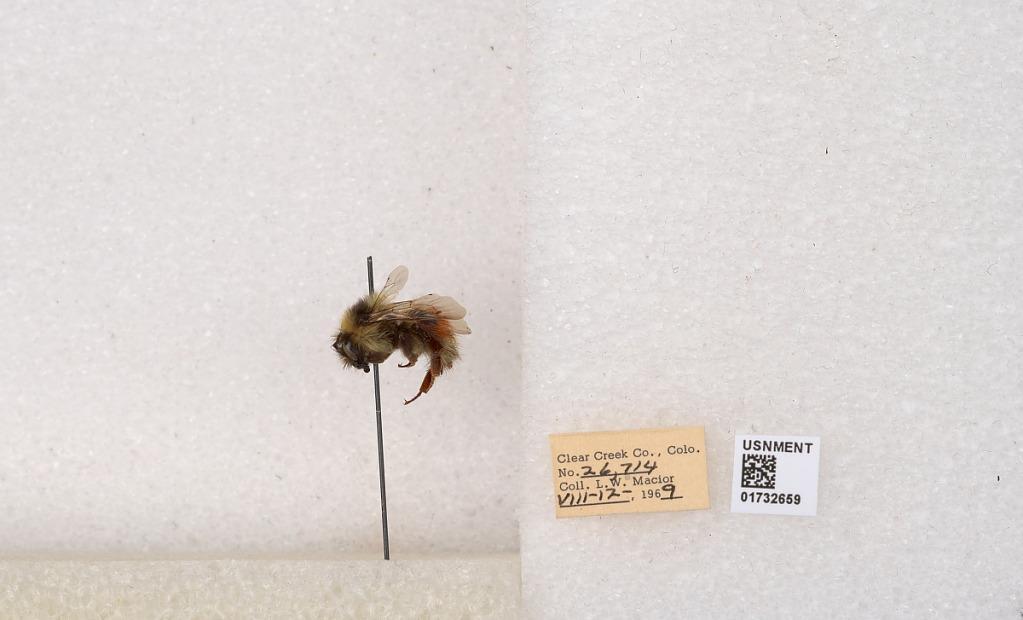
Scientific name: Bombus (Pyrobombus) sylvicola Kirby
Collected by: L. Macior
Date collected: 1969-8-12
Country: United States
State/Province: Colorado
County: Clear Creek
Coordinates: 39.7006, -105.694